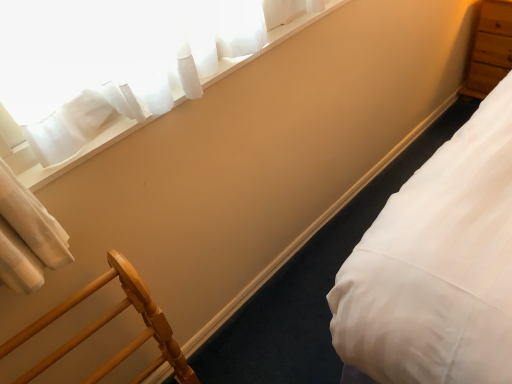
Question: From a real-world perspective, point to the free space above white sheer curtain at upper left in the image.
Answer: [(0.390, 0.199)]